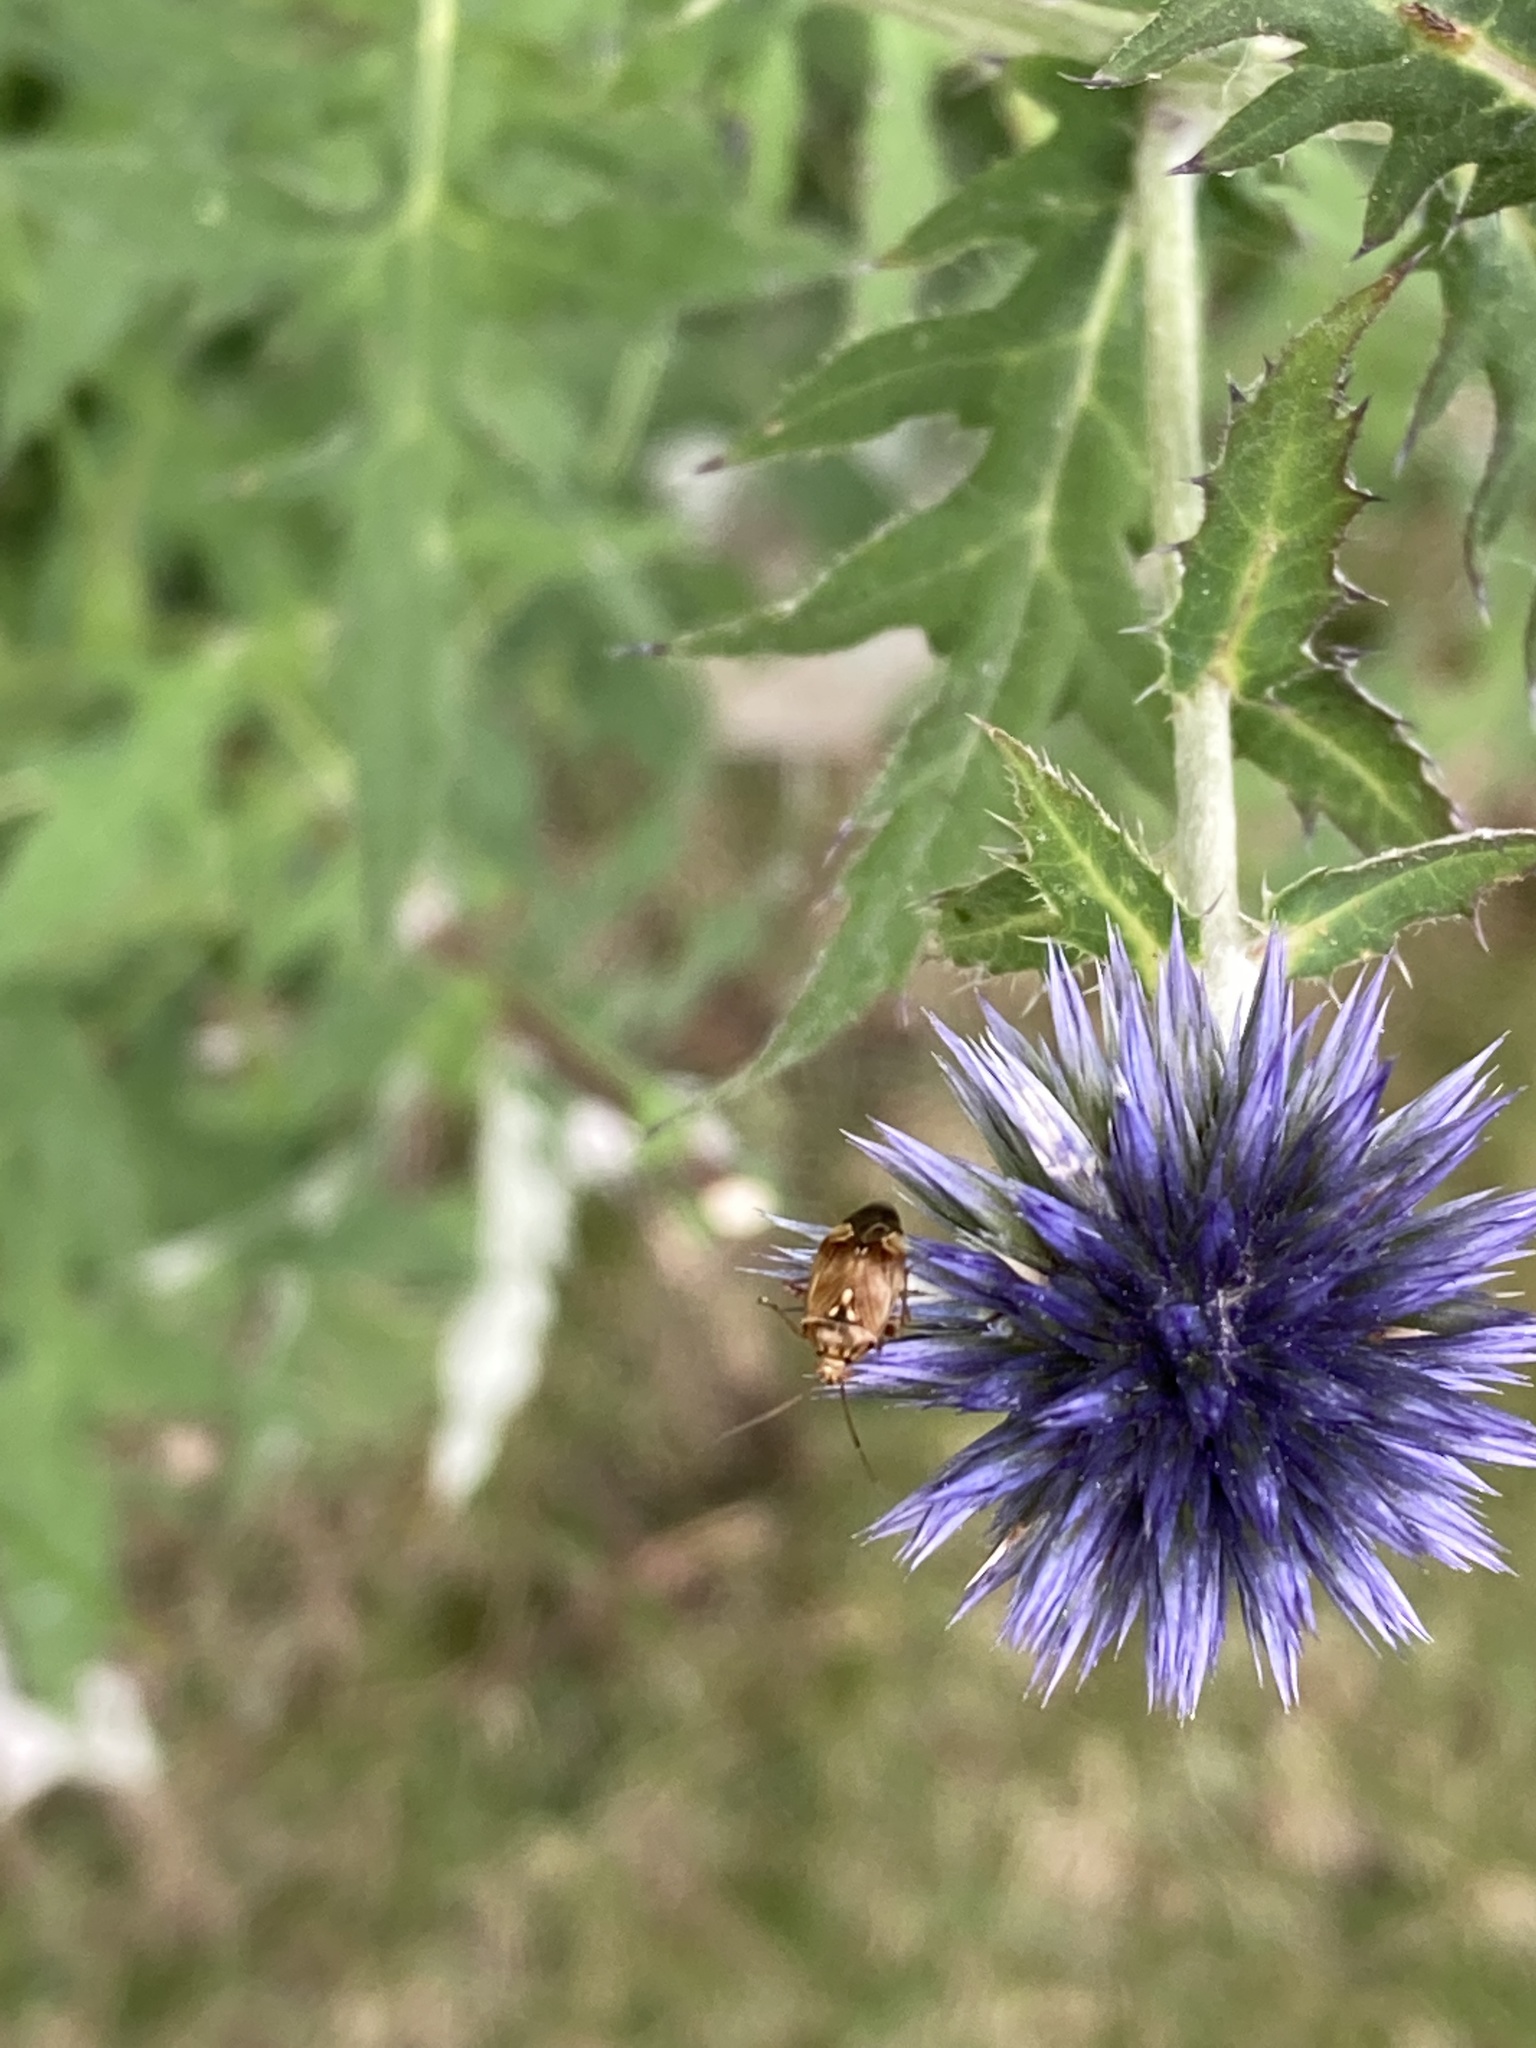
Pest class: lygus_bug